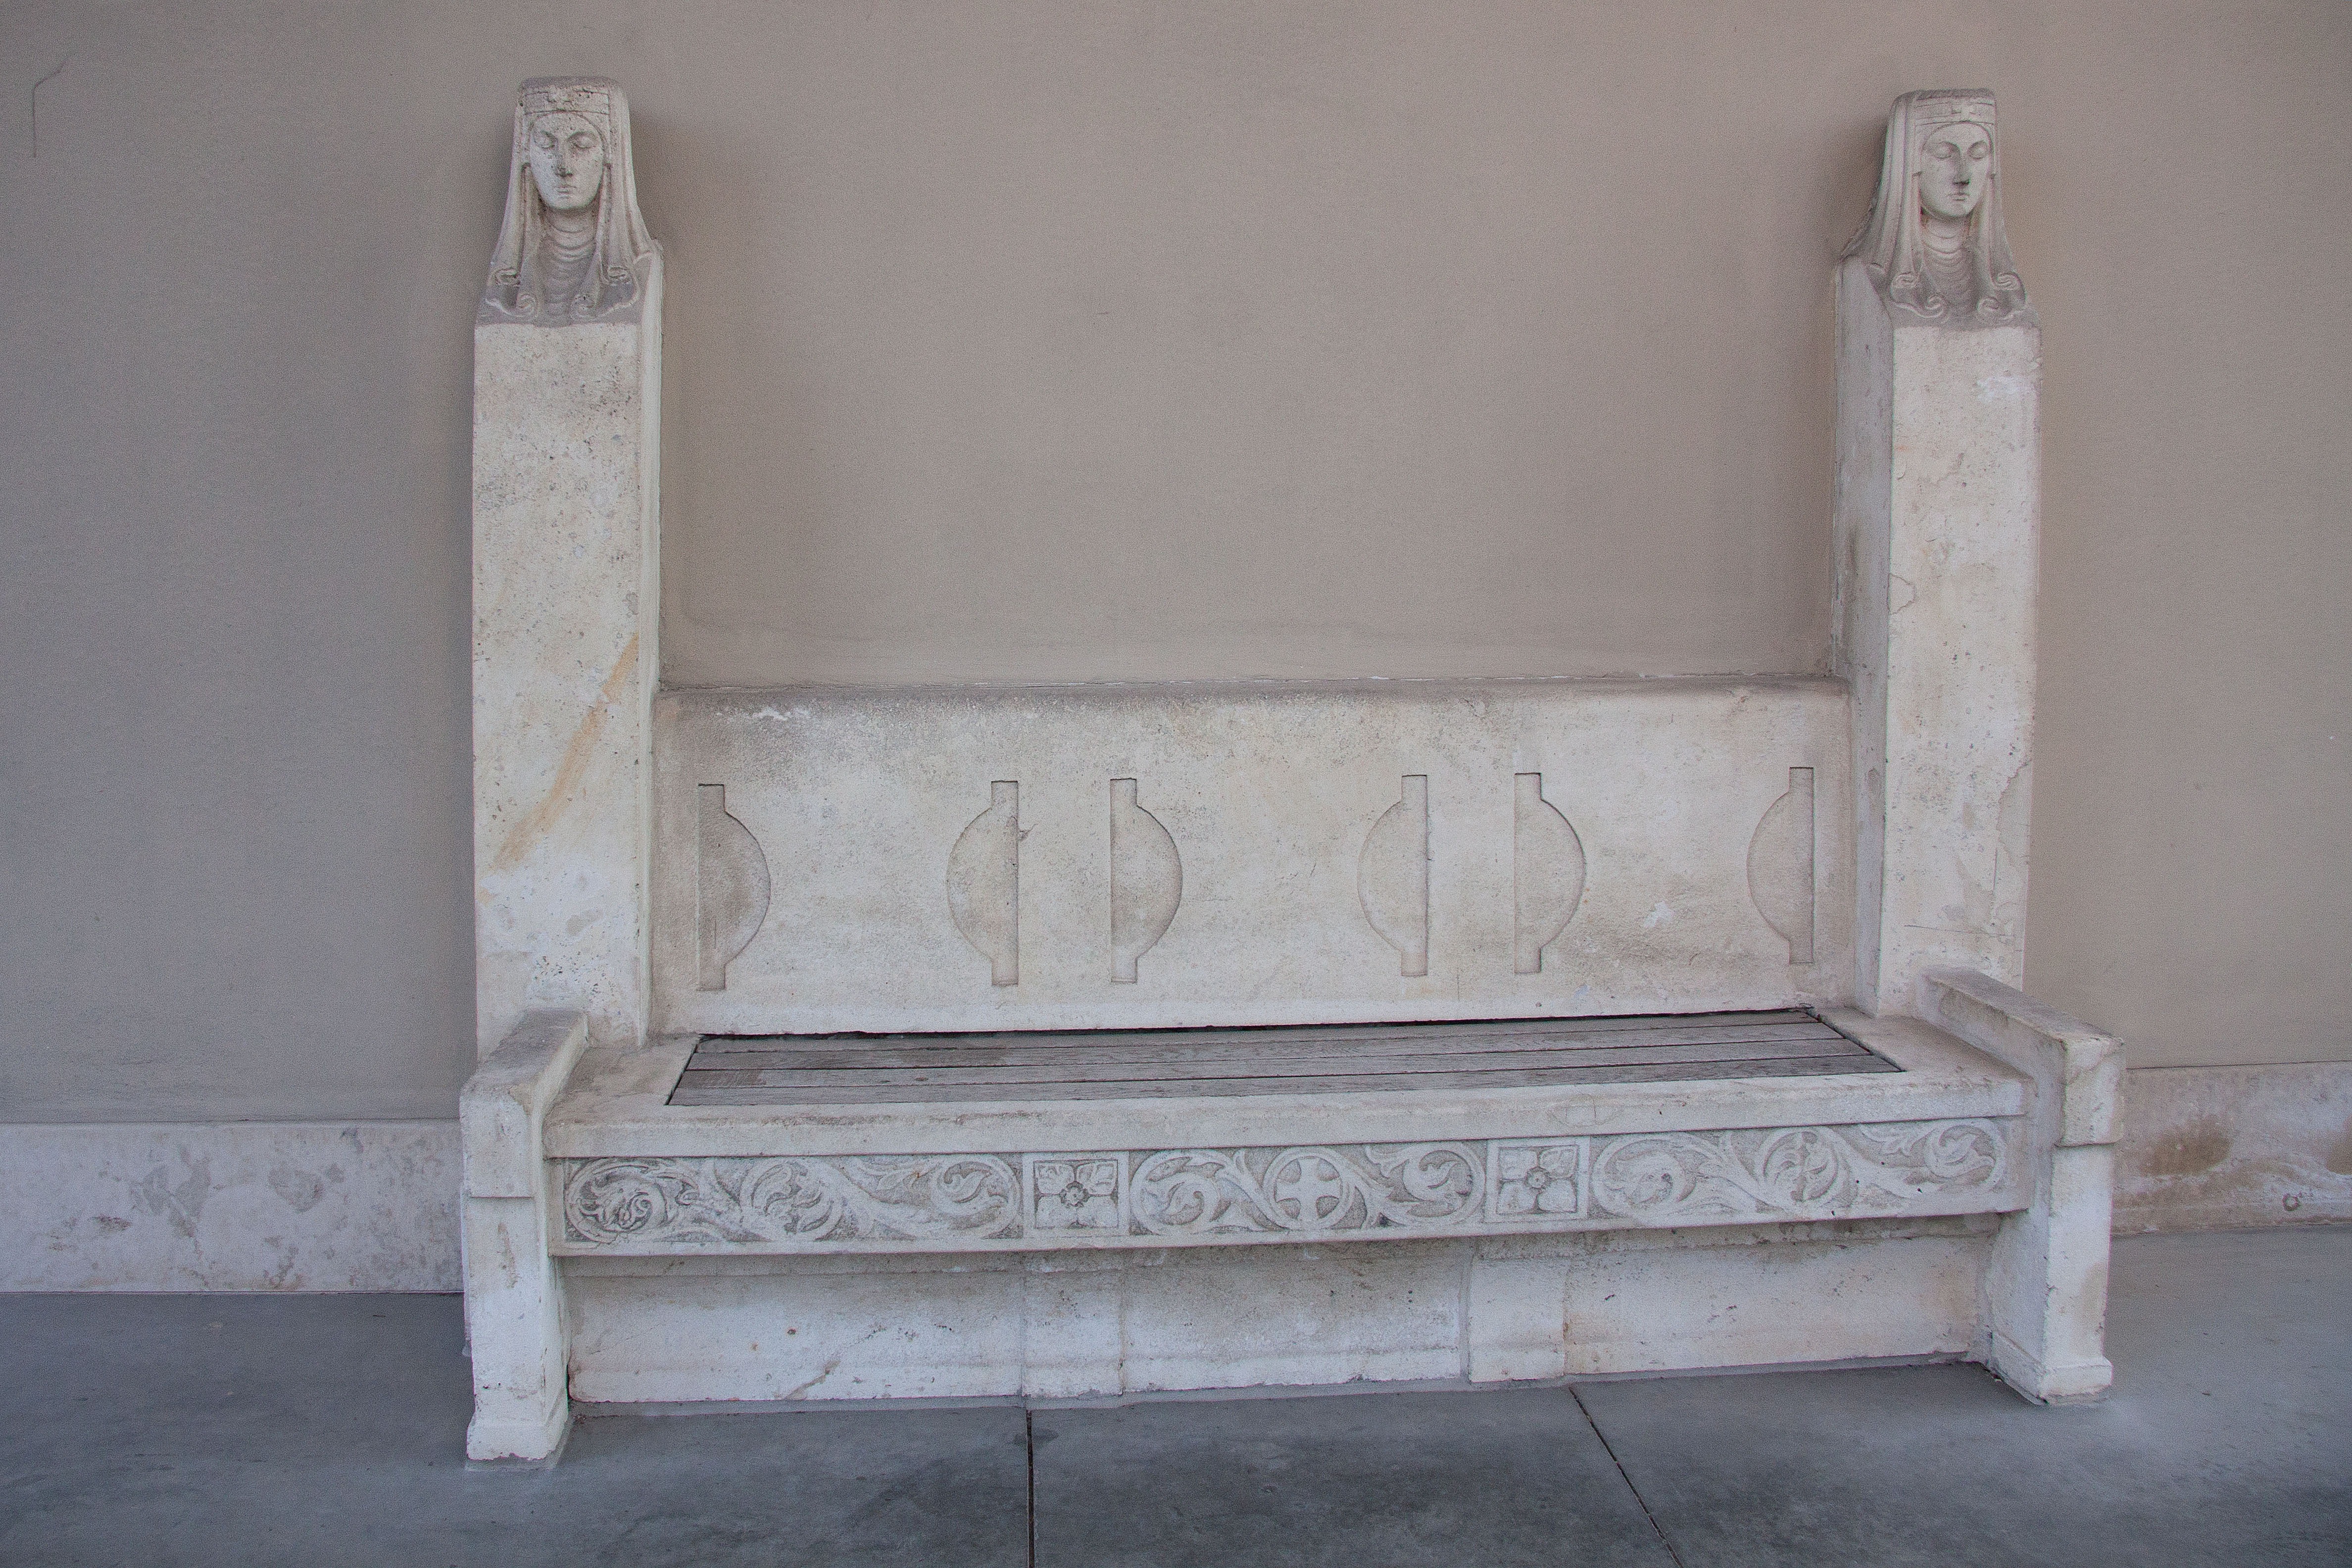
table, wood, white, chair, shelf, rest, cemetery, furniture, monochrome, angel, bank, hell, beyond, symbolic, stone carving, accompaniment, cis, stone bench, women's heads, shades of white, funeral attendants